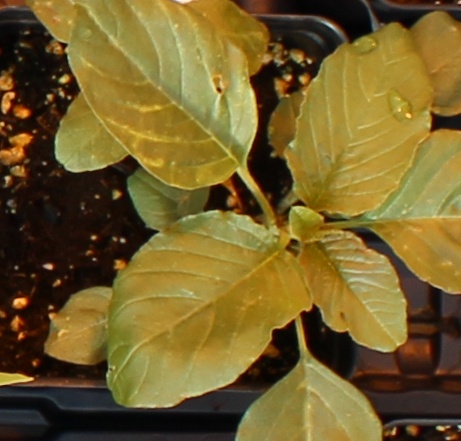
Label: Redroot Pigweed